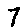
Label: 7